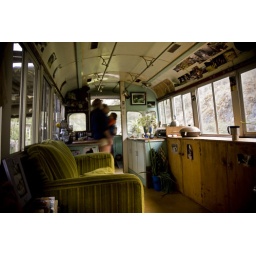
home in a bus